Marriage Story

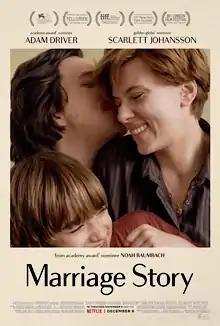
Theatrical release poster

Marriage Story is a 2019 drama film written and directed by Noah Baumbach, who also produced the film with David Heyman. It stars Scarlett Johansson and Adam Driver as a couple going through a bi-coastal divorce complicated by custody issues surrounding their son. Laura Dern, Alan Alda, Ray Liotta, Julie Hagerty, and Merritt Wever appear in supporting roles.